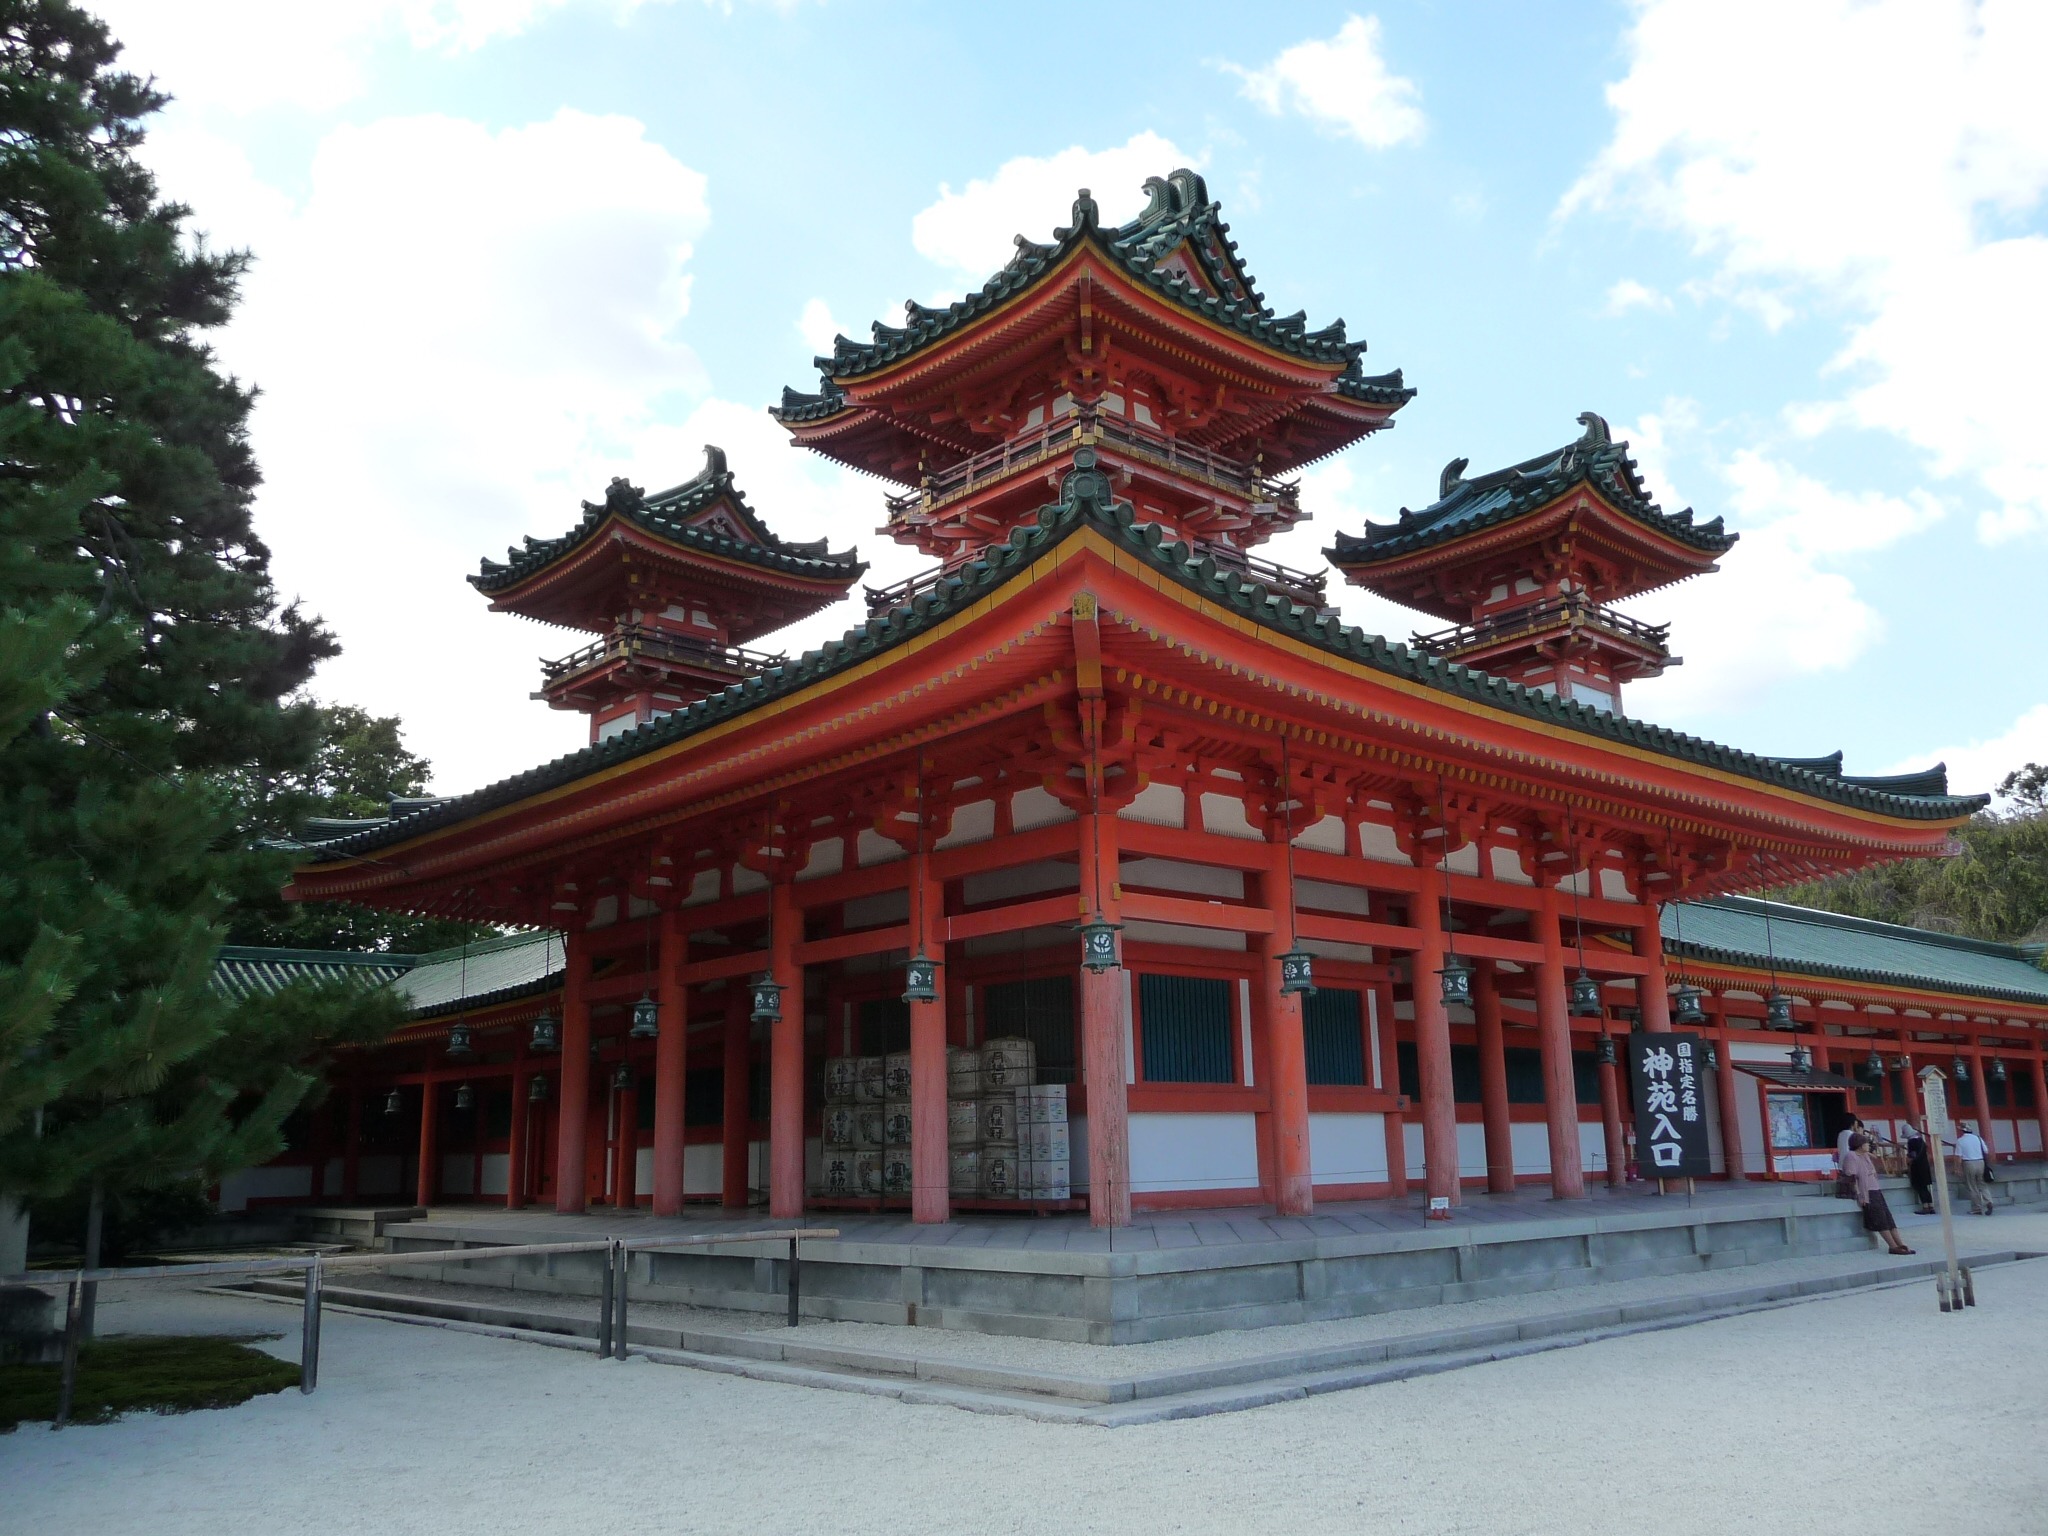
building, palace, tower, place of worship, temple, shrine, kyoto, chinese architecture, pagoda, historic site, heian jingu shrine, shinto shrine